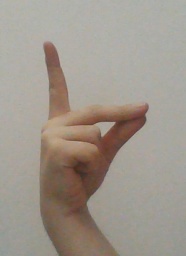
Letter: ta